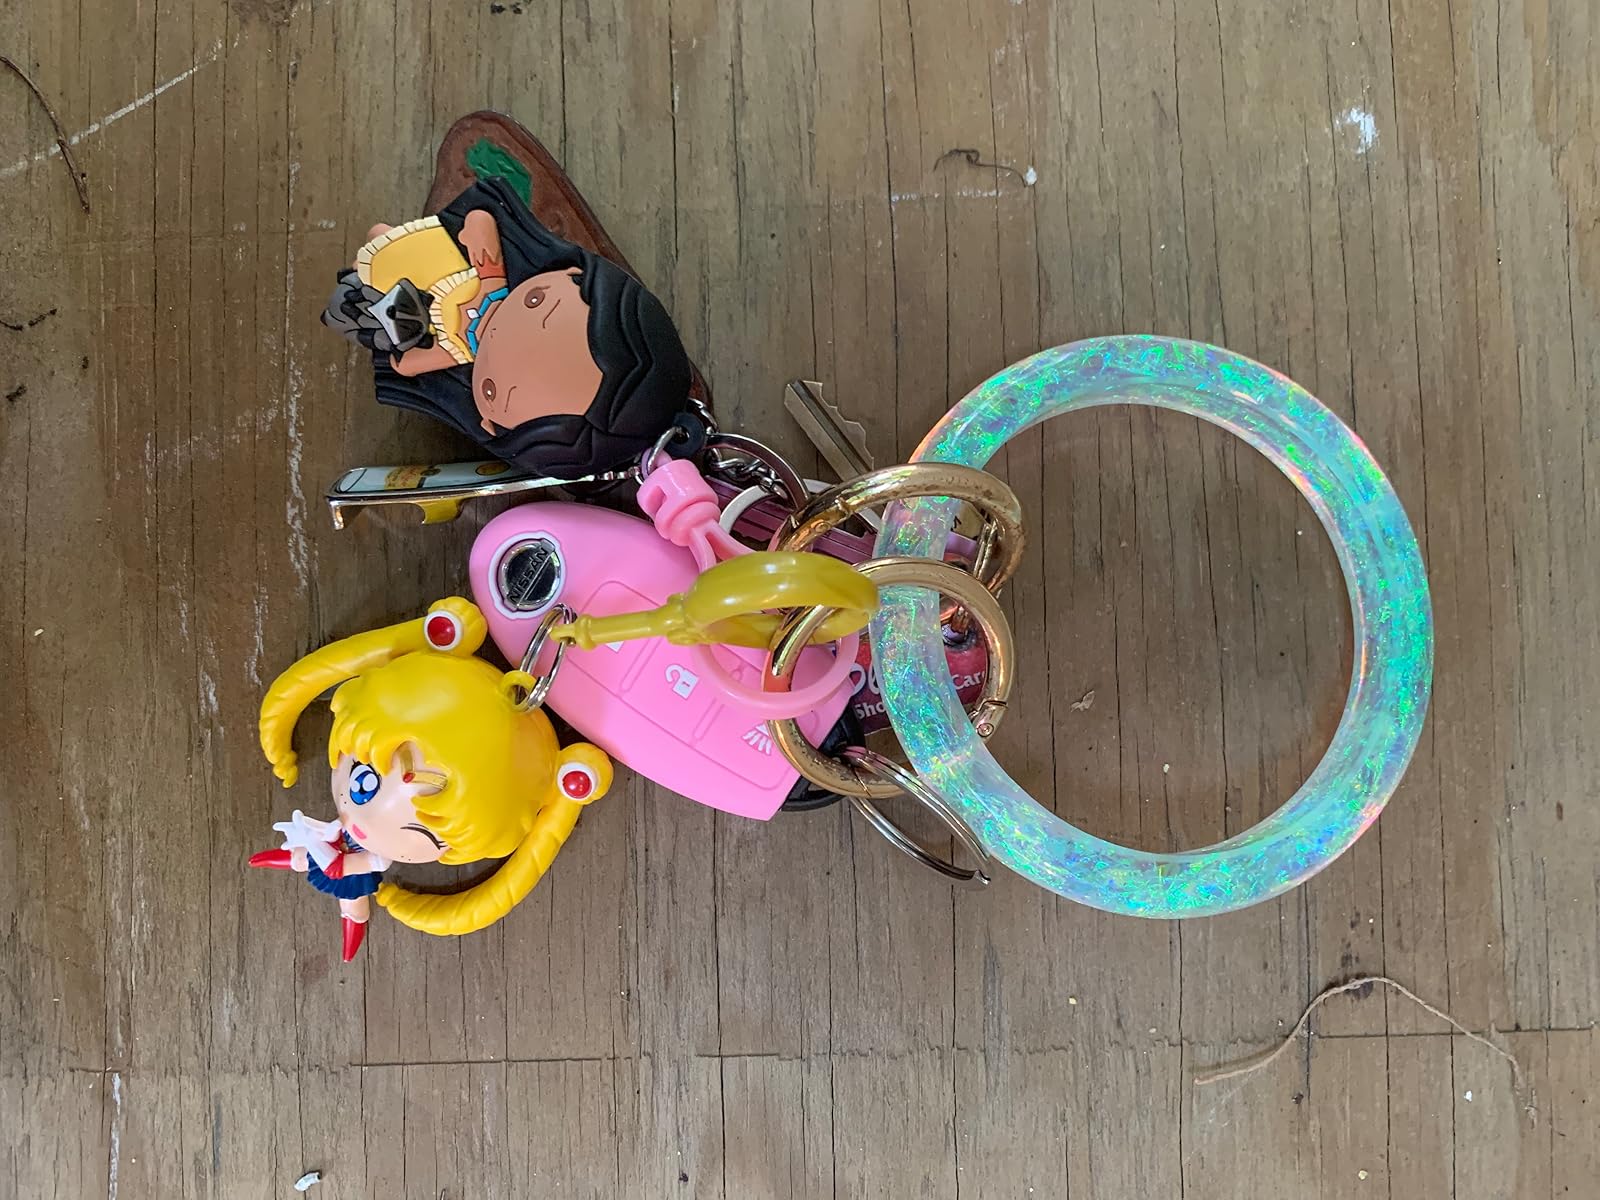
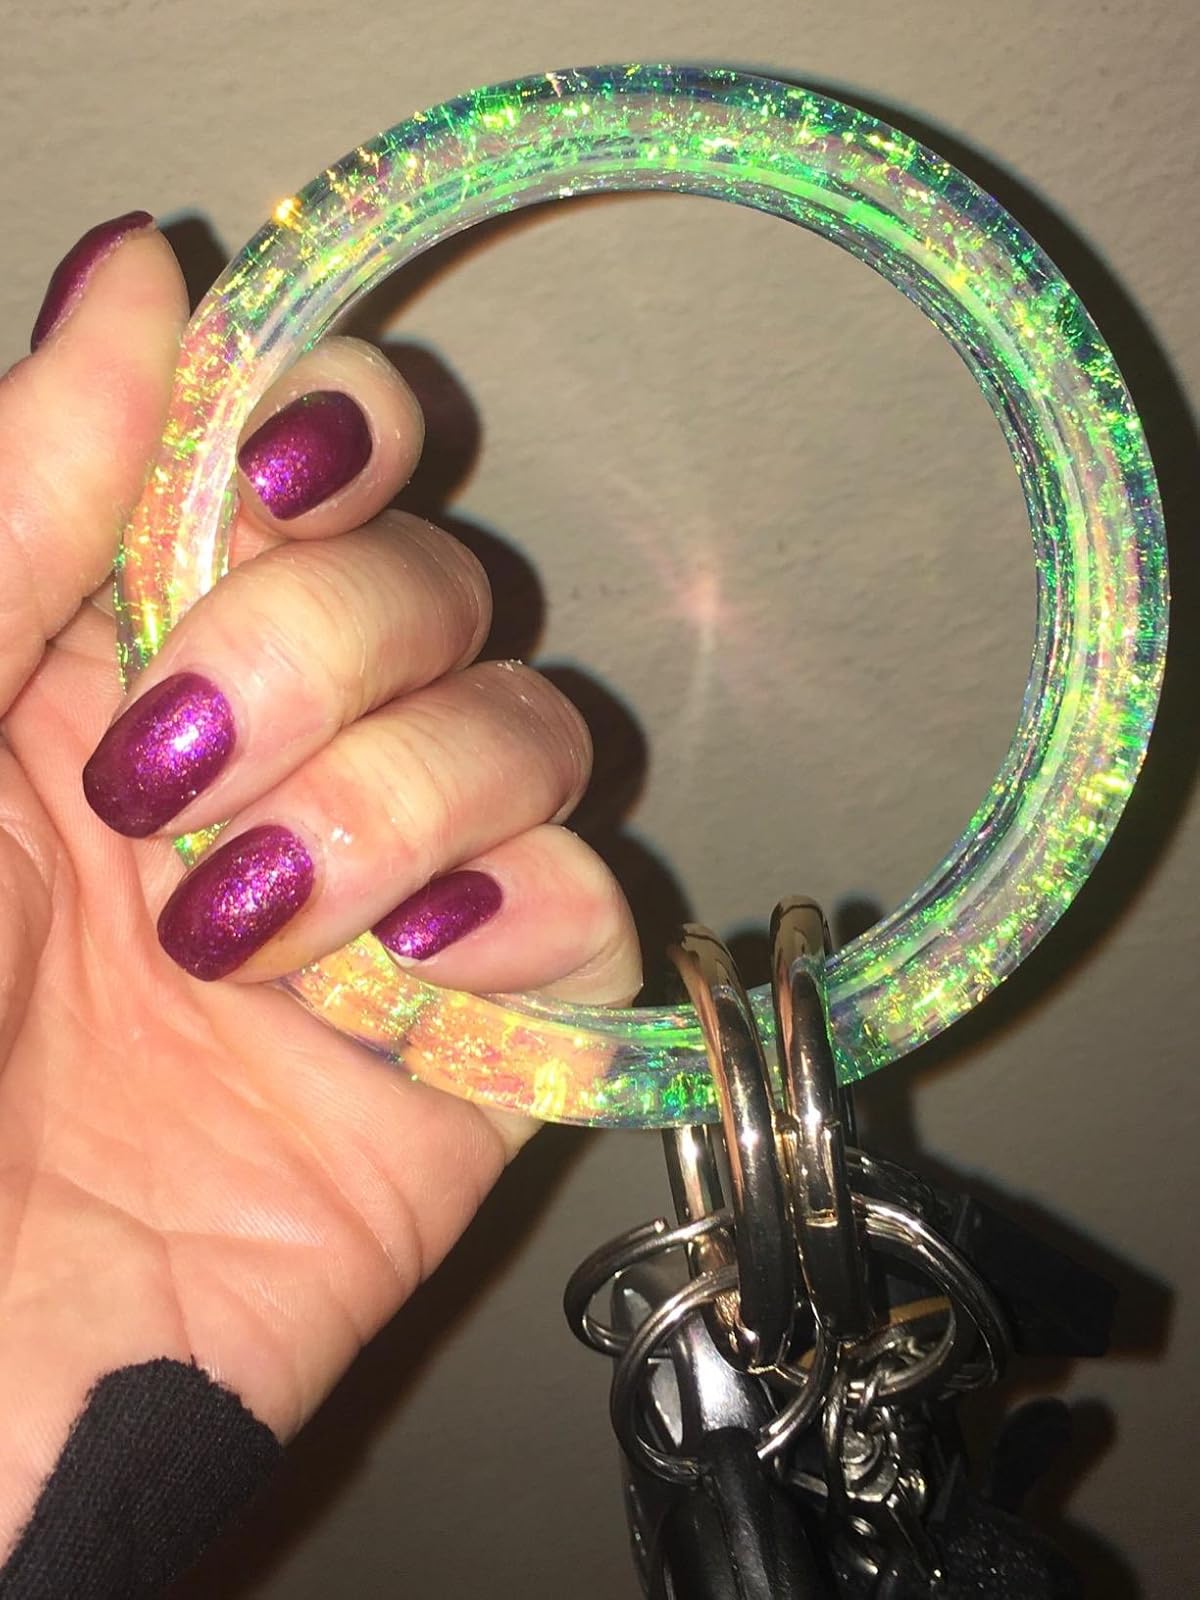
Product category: accessories_keychain
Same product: yes